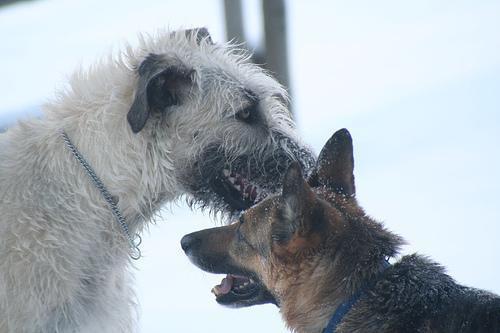
Irish_wolfhound